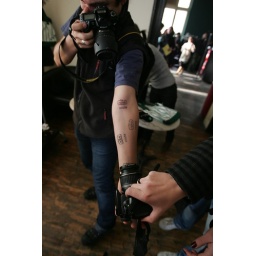
by black hawk girl